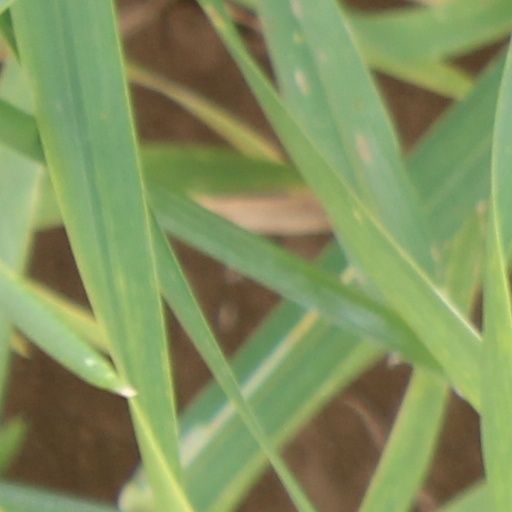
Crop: wheat